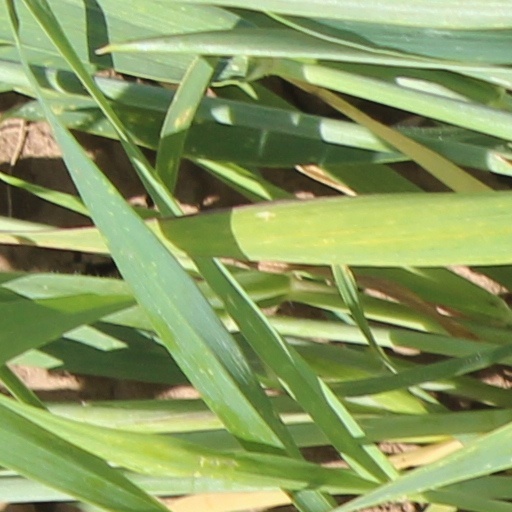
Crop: wheat